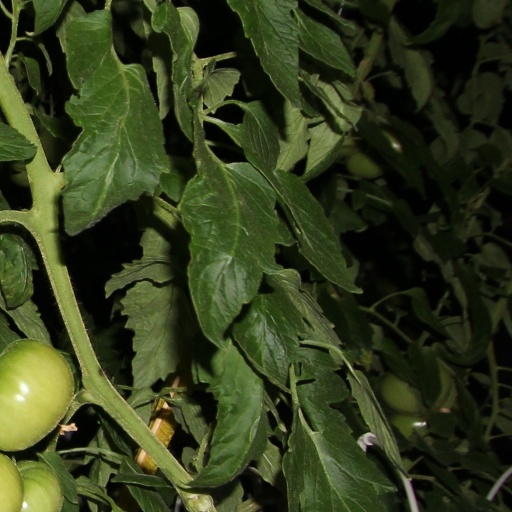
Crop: tomato